Fukui Prefectural Koshi High School

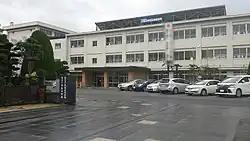

Fukui Prefectural Koshi High School (福井県立高志高等学校, "Fukui Kenritsu Koshi Kōtō Gakkō") is a high school in Fukui, Fukui, Japan, founded in 1948. The school is operated by the Fukui Prefectural Board of Education. As of April 2014, 1061 students (554 male, 507 female) were enrolled. In 2003 it was selected as a Super Science High School (SSH) for five years by MEXT of Japan. This designation was renewed in 2008 and again in 2013.